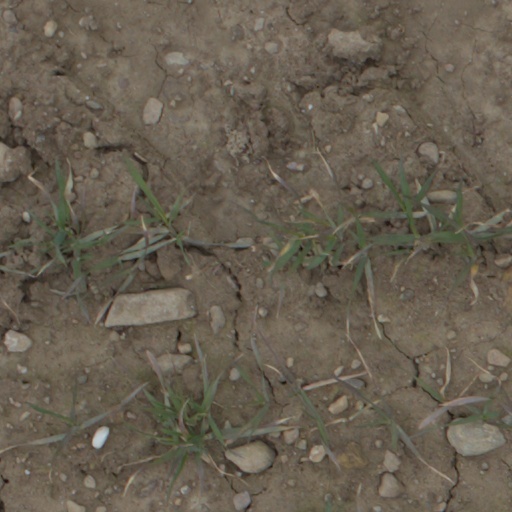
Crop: wheat